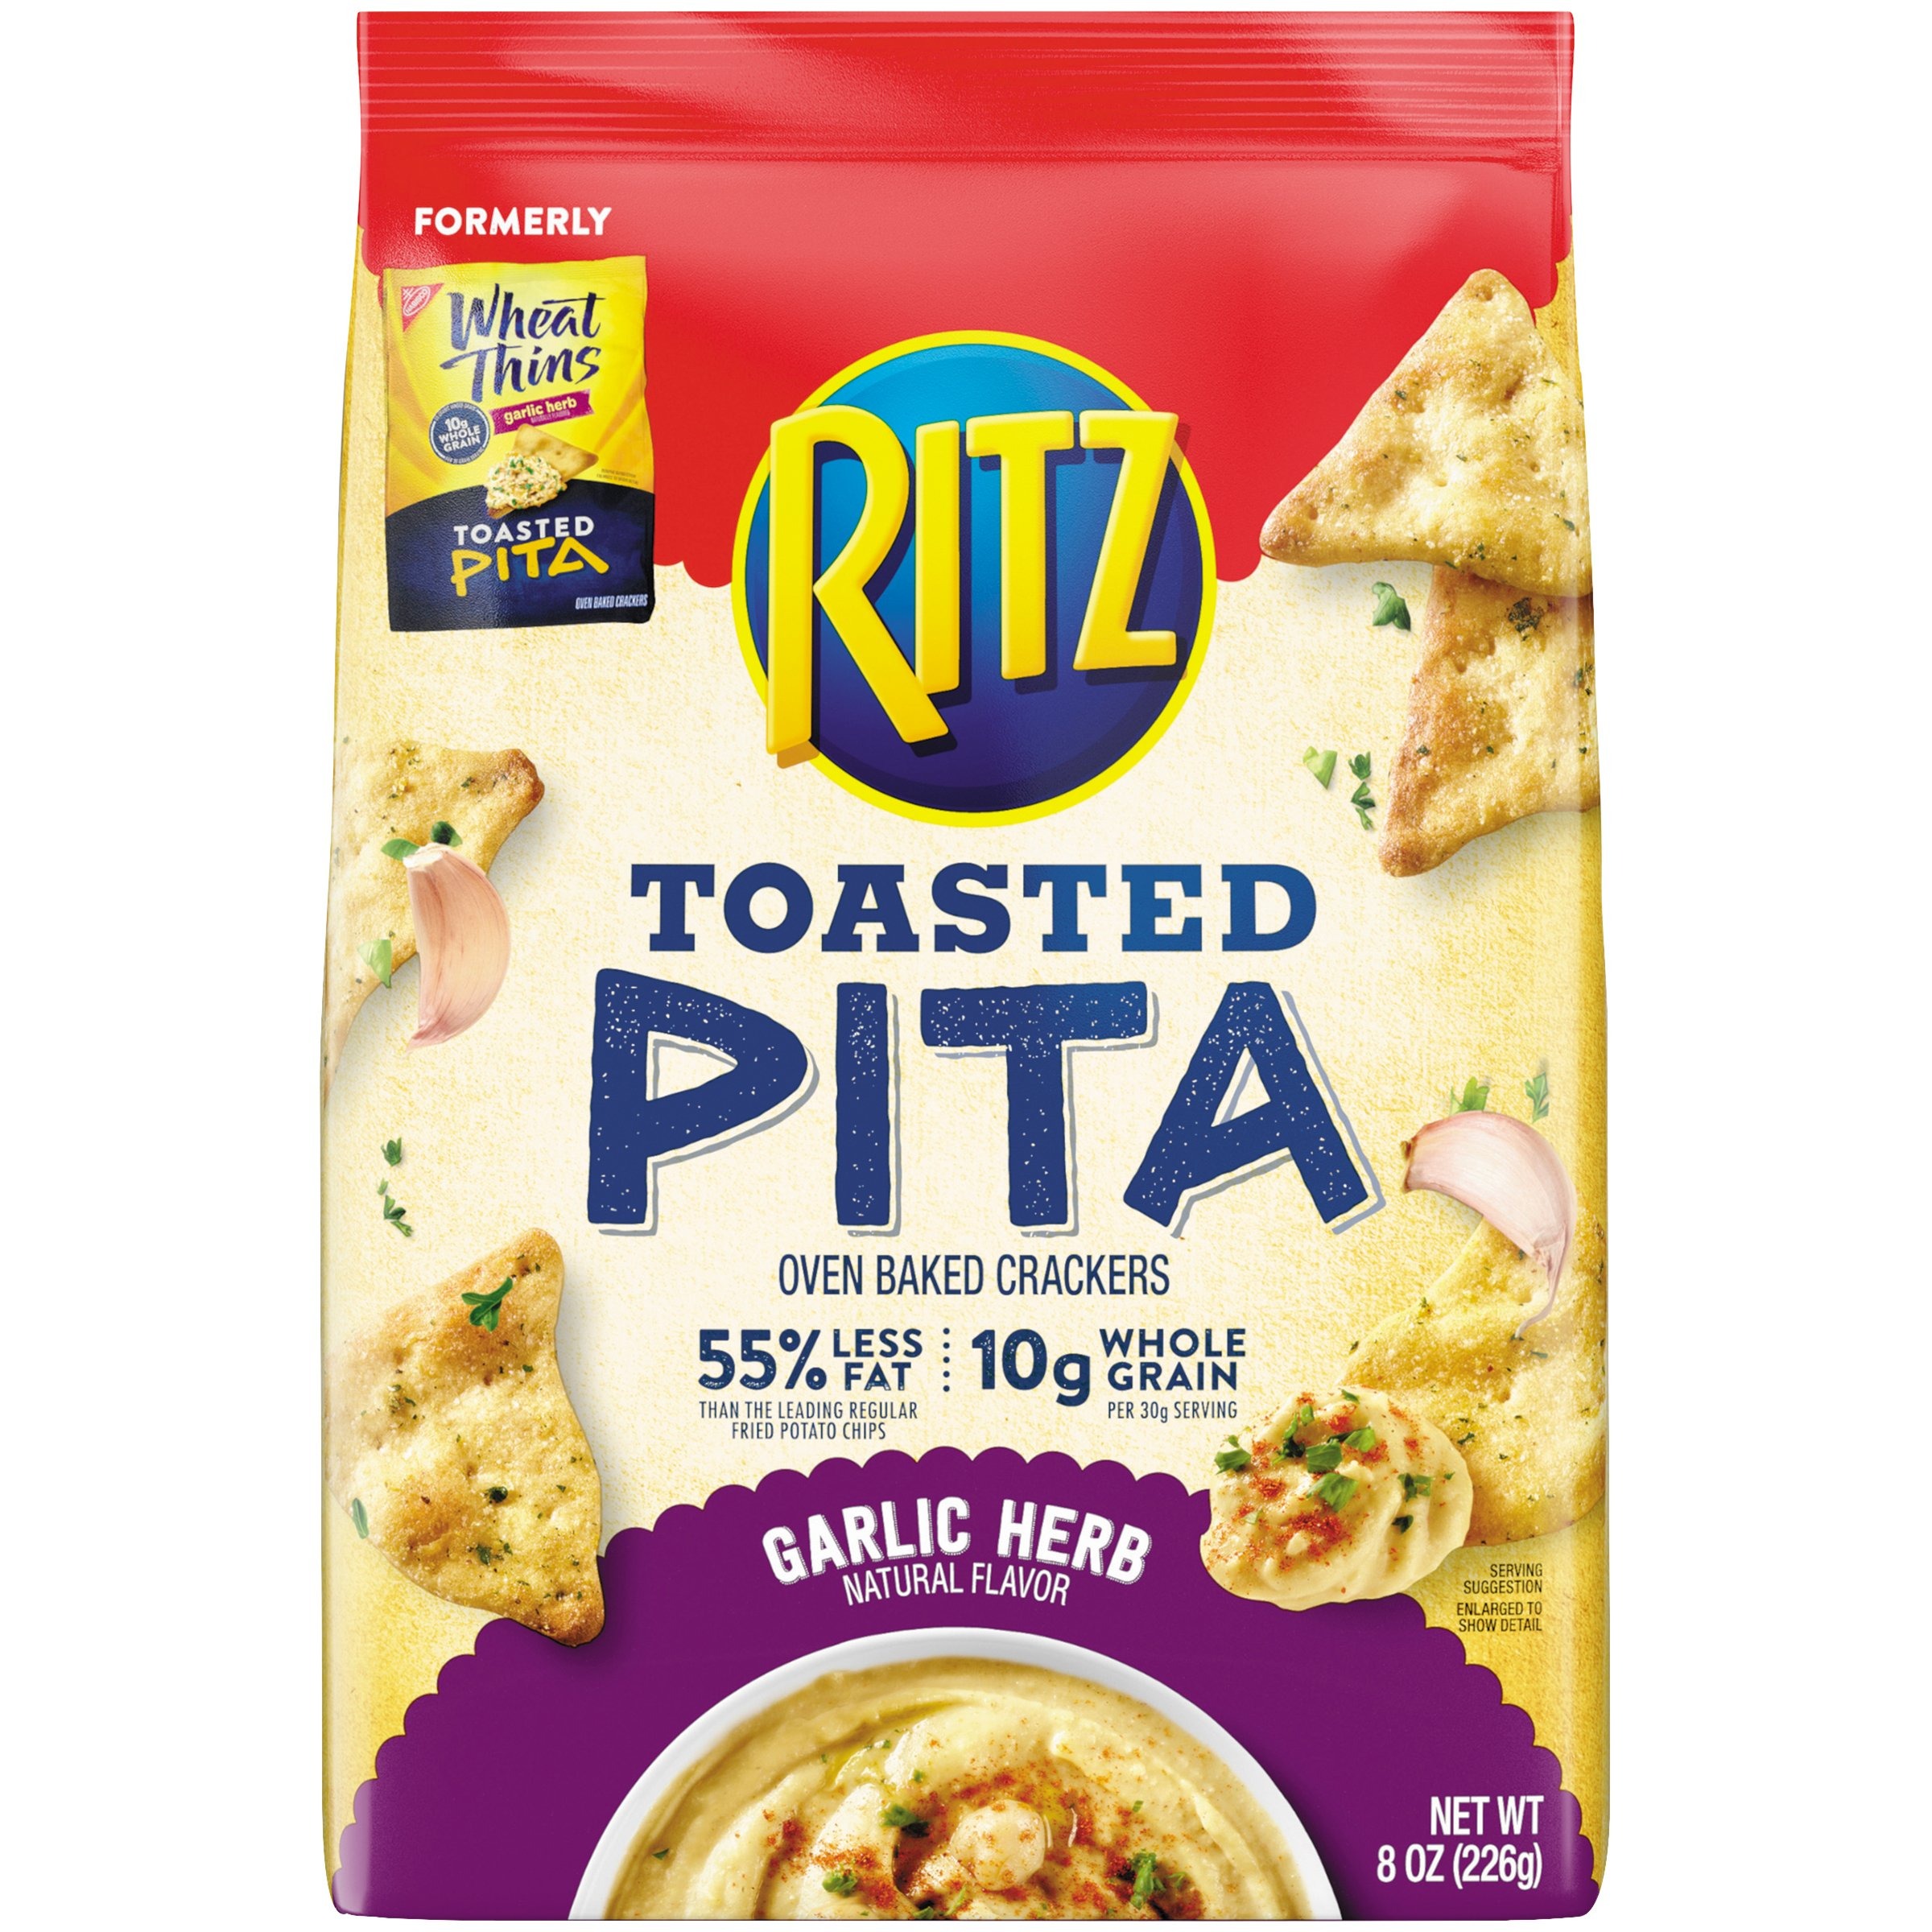
Item Name: Wheat Thins Toasted Pita Chips, Garlic & Herb, 8 oz
Bullet Point 1: Discover the crisp 100% whole grain crunch of Ritz Toasted Pita Crackers with a mouthwatering garlic herb flavor.
Bullet Point 2: Ritz Toasted Chips contain 50% less fat than leading regular potato chips and 10 grams of whole grain per 28-gram serving.
Bullet Point 3: These wholesome, delicious toasted pita crackers are the perfect companion for dips, spreads, veggies, and more.
Bullet Point 4: Each bag is sealed to lock in freshness and great taste for gatherings, parties, or simply snacking around the house.
Bullet Point 5: This package includes one 8-ounce bag of Ritz Garlic Herb Toasted Pita Crackers.
Value: 8.0
Unit: Ounce

Price: 2.98